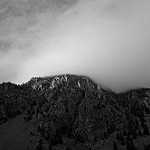
Label: B & W